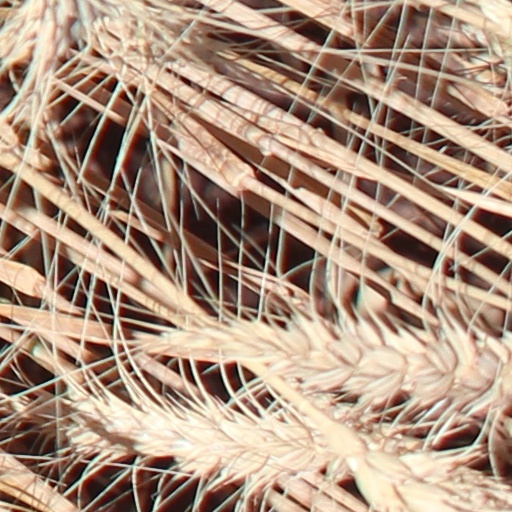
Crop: wheat